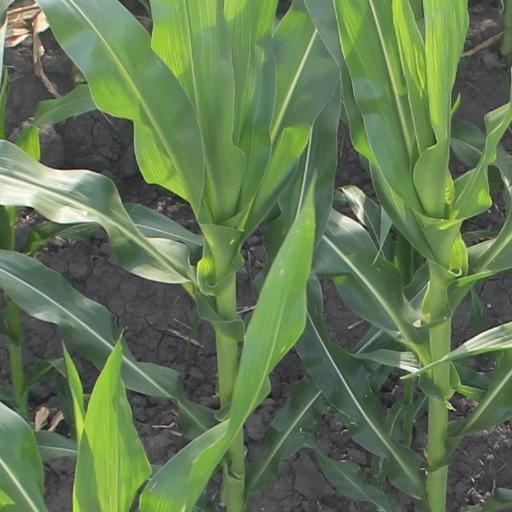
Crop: maize; corn